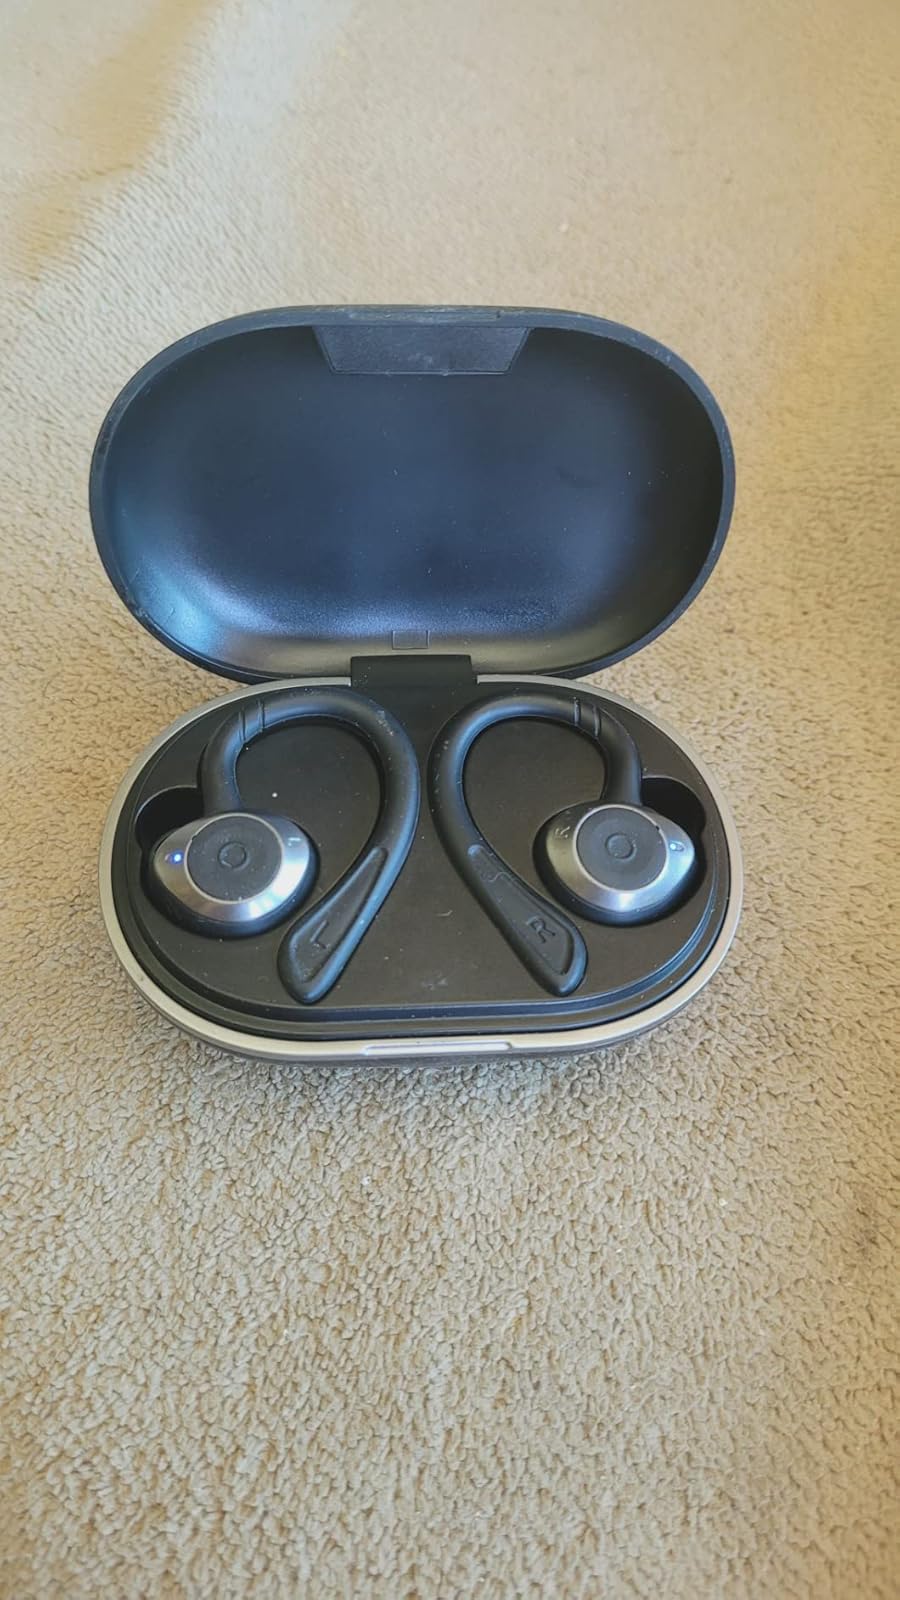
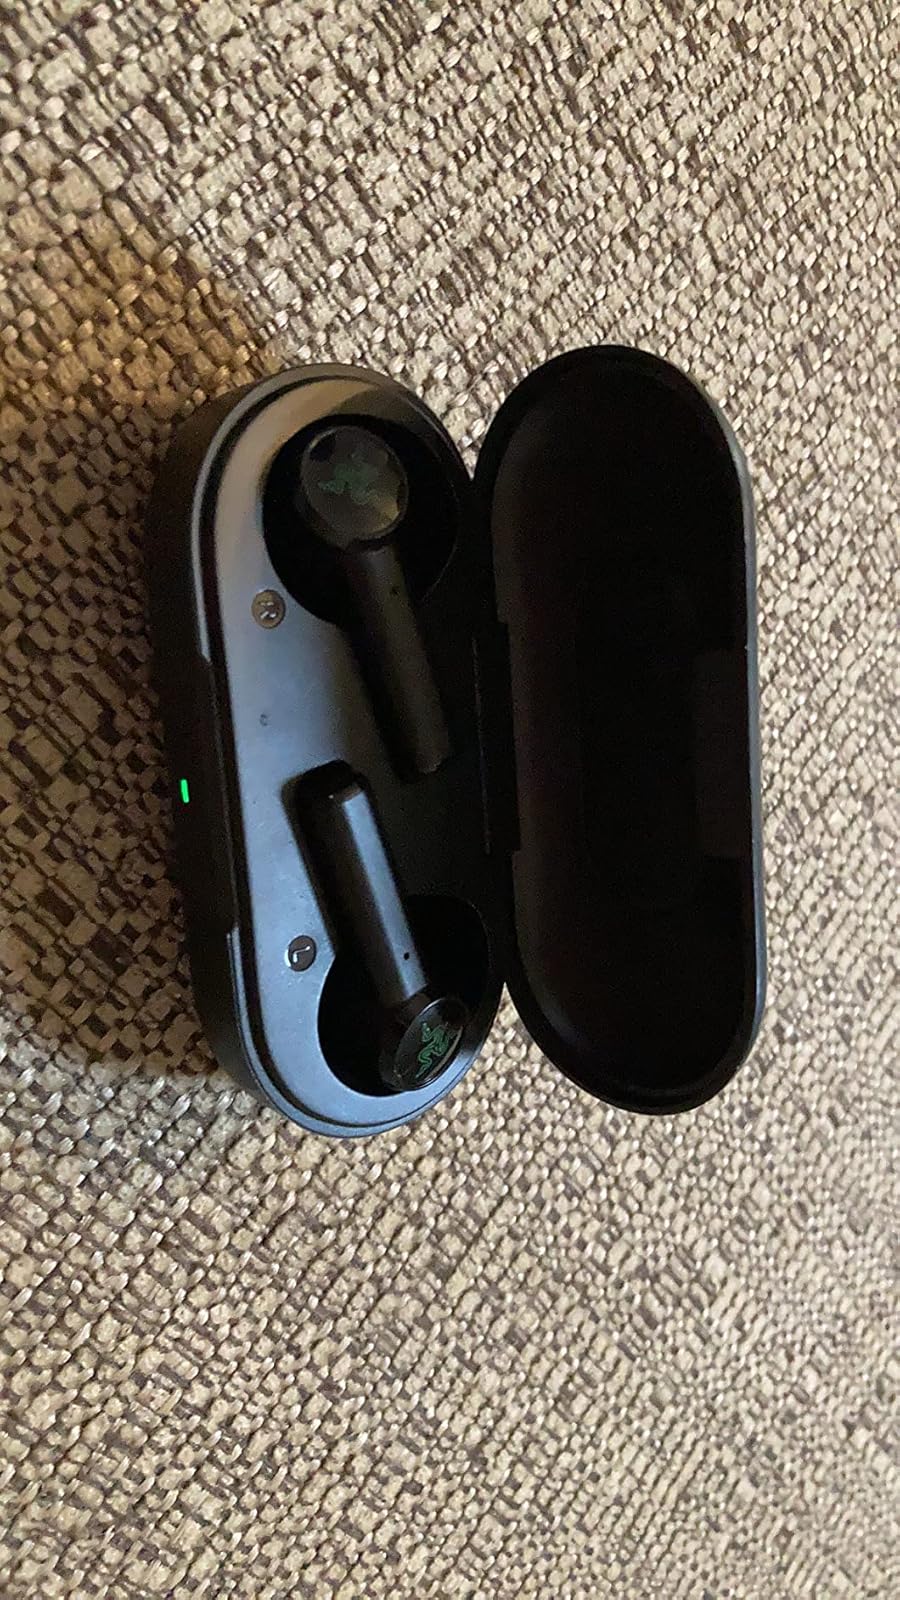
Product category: earbuds
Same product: no